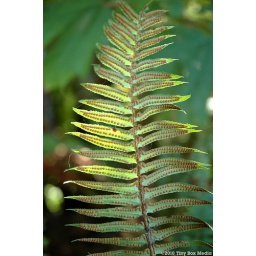
The orange spots under a fern frond are all its seeds, ready for the wind to take them for a ride.